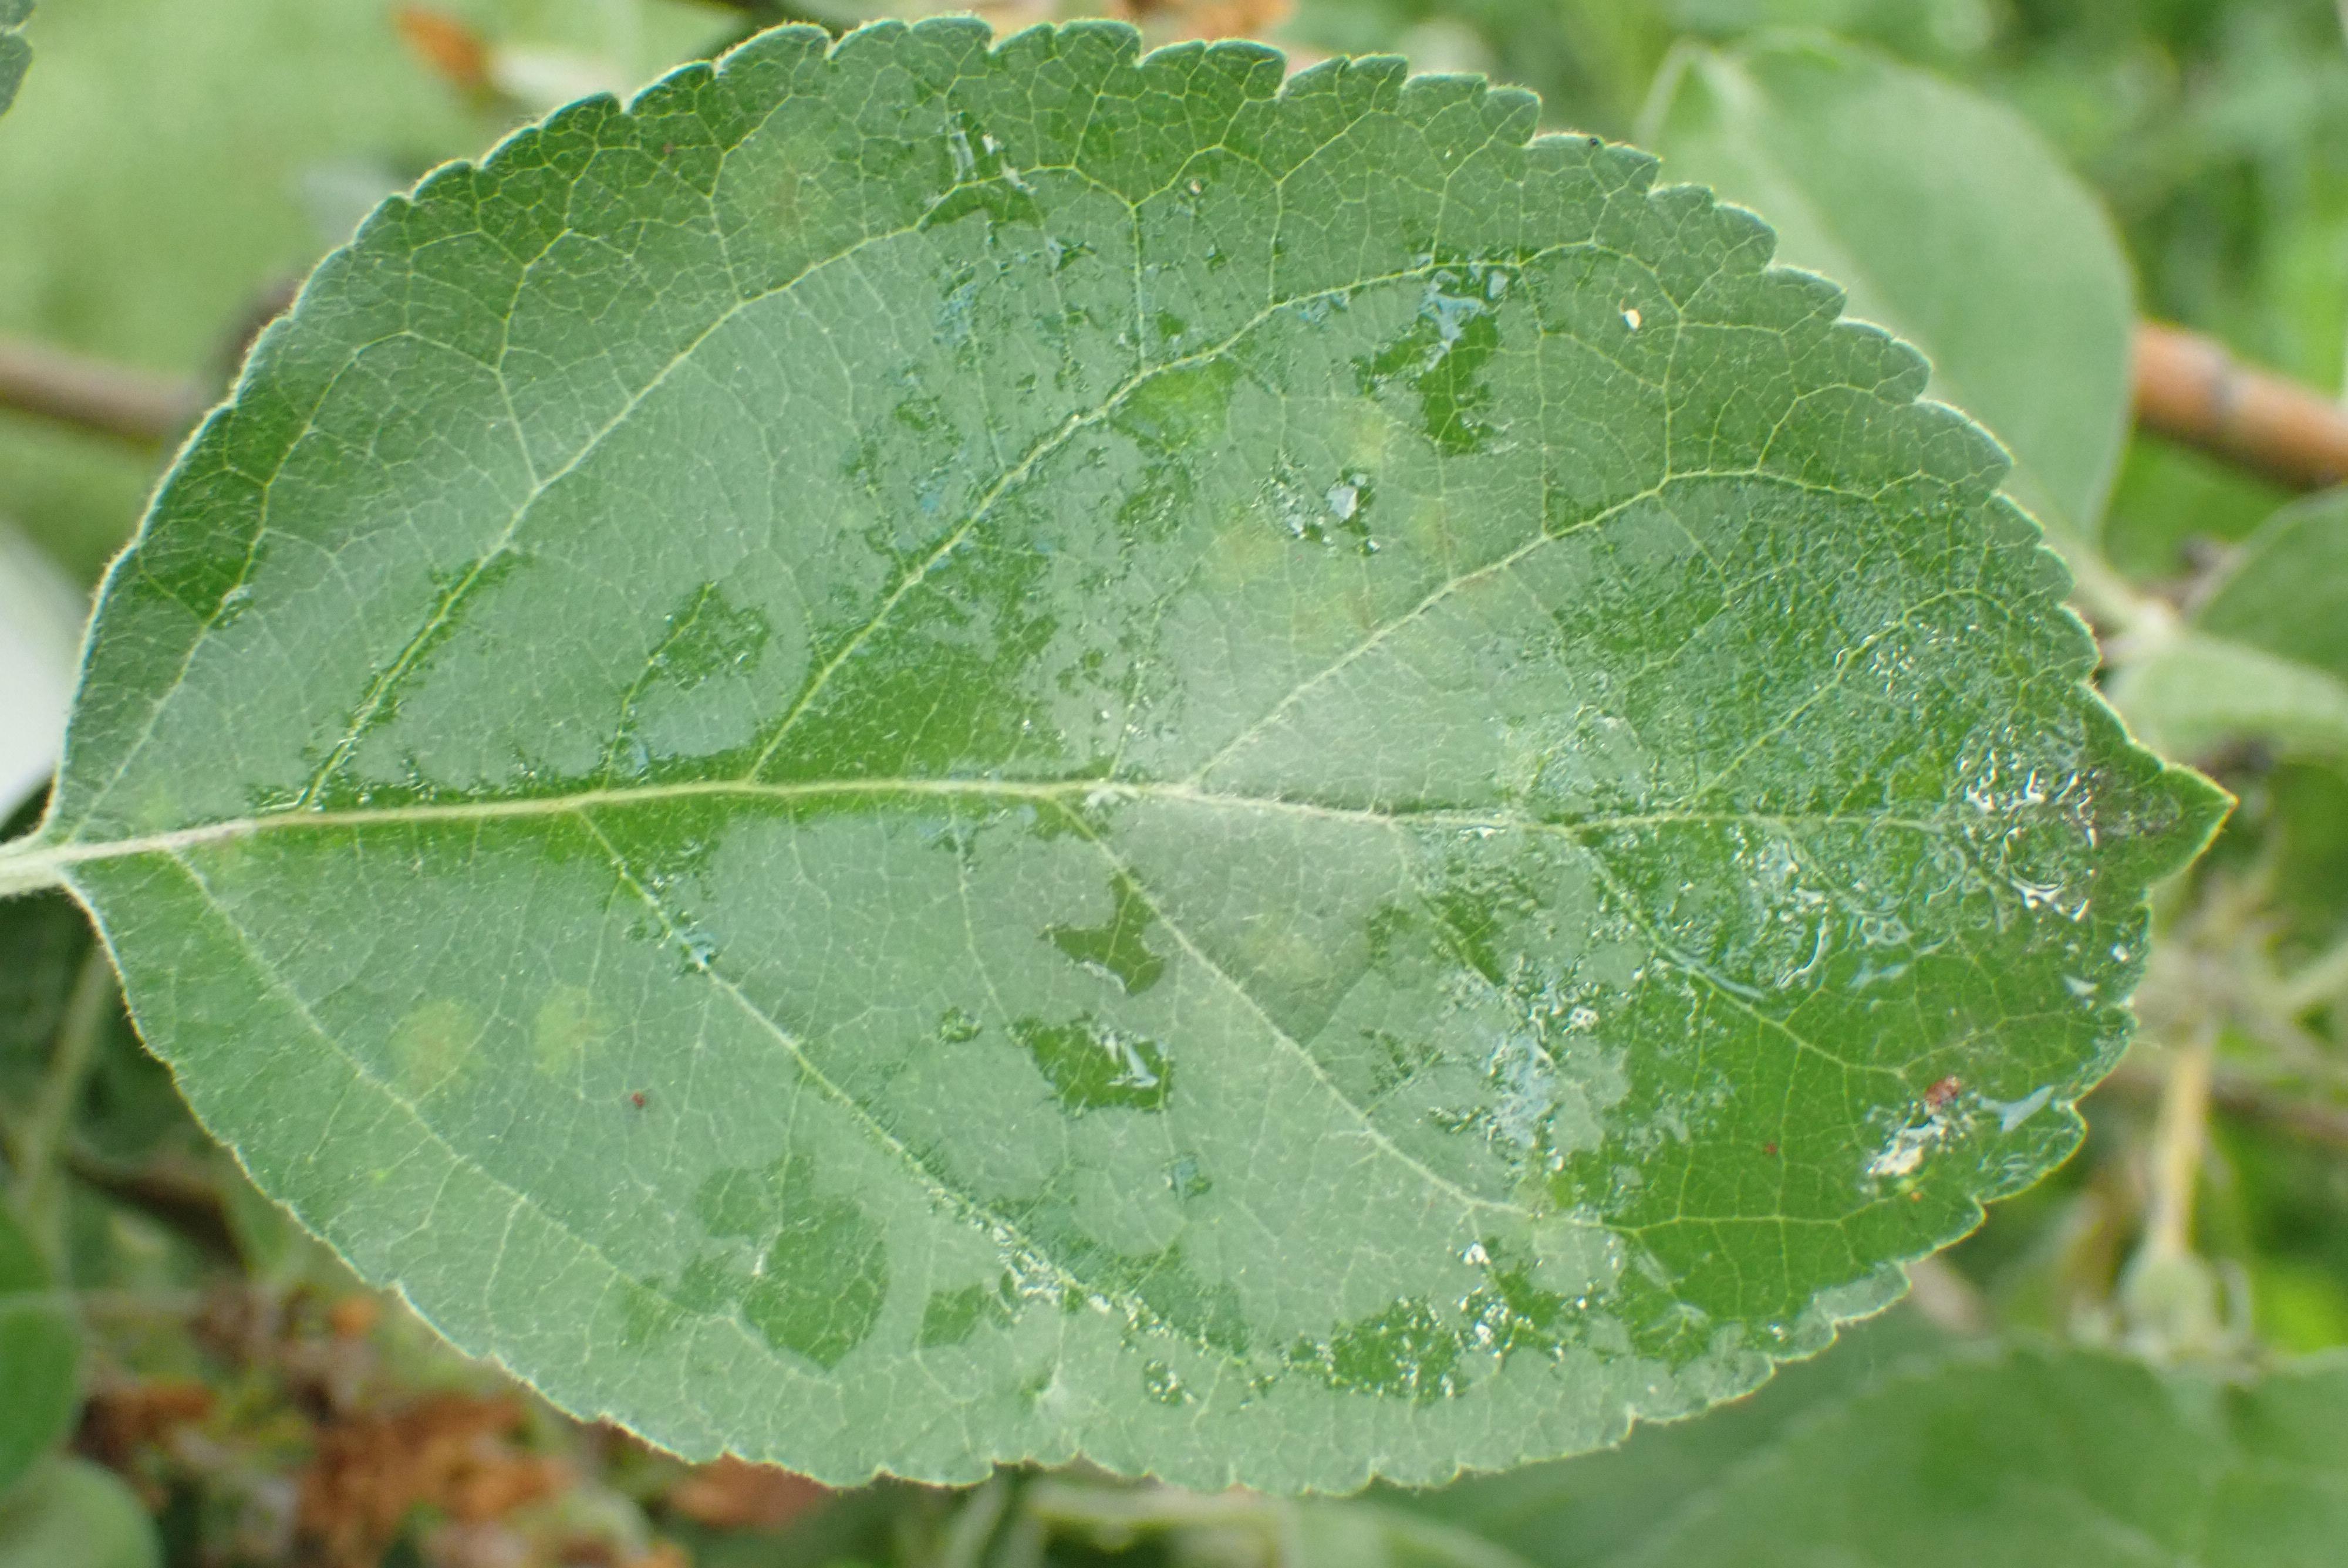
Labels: scab